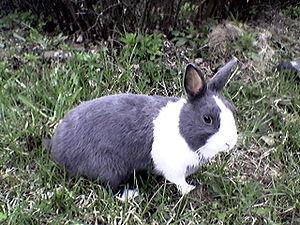
Le hollandais est une race de lapin domestique très ancienne. Il a été sélectionné en Angleterre à partir de lapins venus des Pays-Bas pour approvisionner le marché anglais de viande de lapin.
Une robe pie est une robe comprenant une couleur et du blanc. Le terme « pie », par analogie à l'animal du même nom dont la robe est naturellement noire et blanche, est souvent préféré à celui de « bicolore » pour désigner de telles robes : c'est par exemple le cas du cheval ou de la vache.